MI8

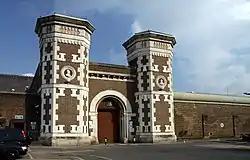
For security reasons, at the start of WWII, personnel employed in the Radio Security Service had to be housed in Wormwood Scrubs Prison

At the start of World War II, Vernon Kell, the head of MI5, introduced a contingency plan to deal with the problem of illicit radio transmissions. A new body was created, the Radio Security Service (RSS), headed by Major J.P.G. Worlledge. Until 1927, Worlledge had commanded a Wireless Company in Palestine. His brief was to "intercept, locate and close down illicit wireless stations operated either by enemy agents in Great Britain or by other persons not being licensed to do so under Defence Regulations, 1939". As a security precaution, RSS was given the cover designation of MI8(c).